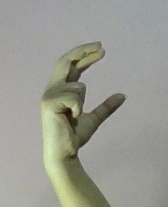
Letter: thal